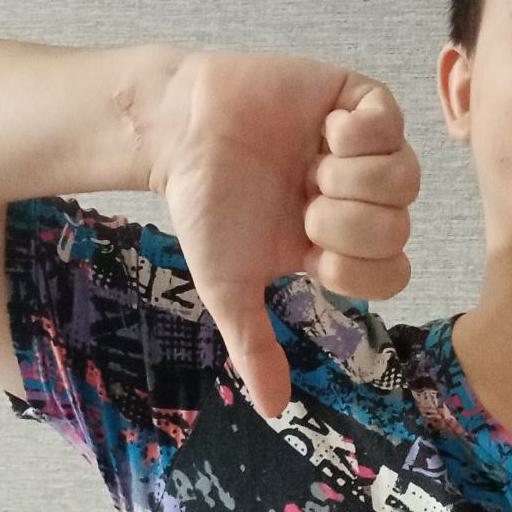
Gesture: dislike